Nekabborer Mohaproyan

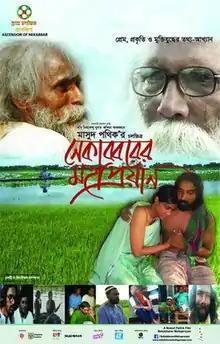
Film poster

Nekabborer Mohaproyan is a 2014 Bangladeshi film directed and produced by Masud Pathik. The screenplay is based on the poetry of Nirmalendu Goon. It earned six Bangladesh National Film Awards including the Best Film. The film received financial aid from the government.